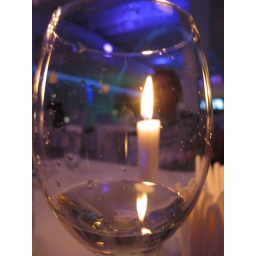
candle in glass